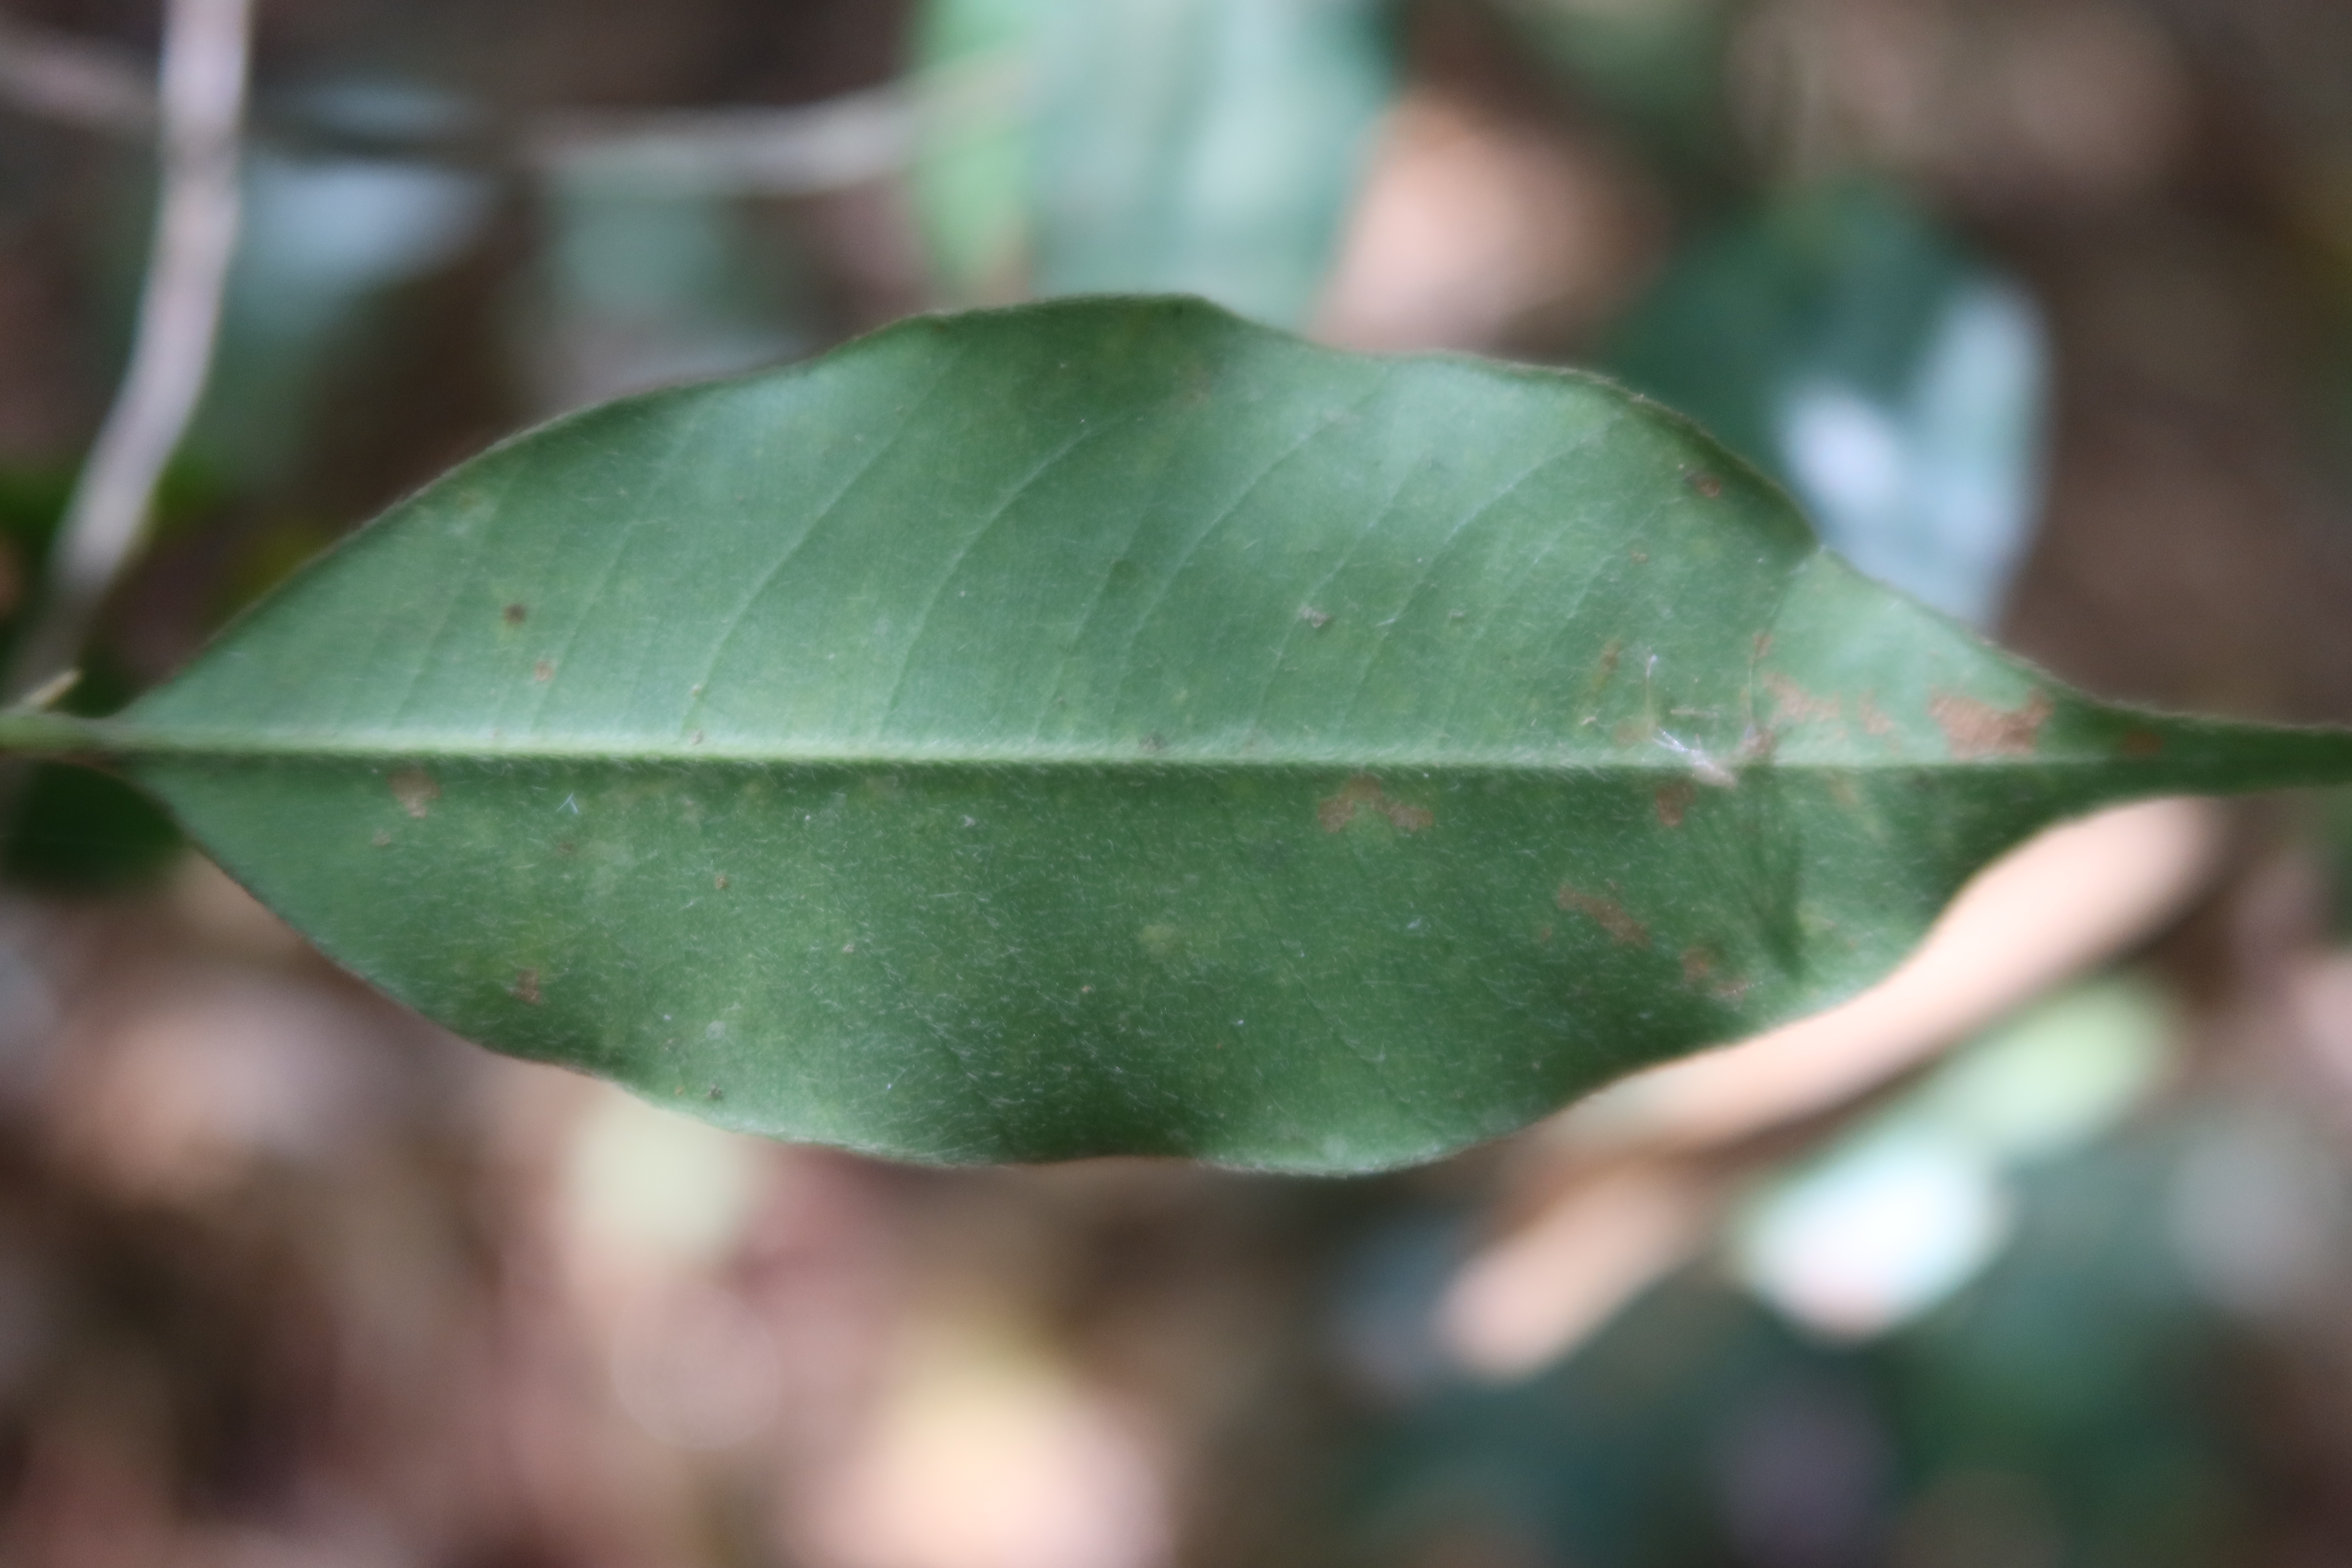
Label: Brown spots